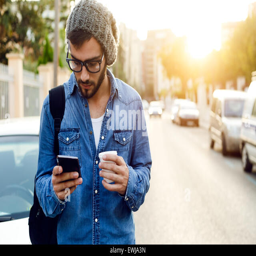
outdoor portrait of modern young man with mobile phone in the street